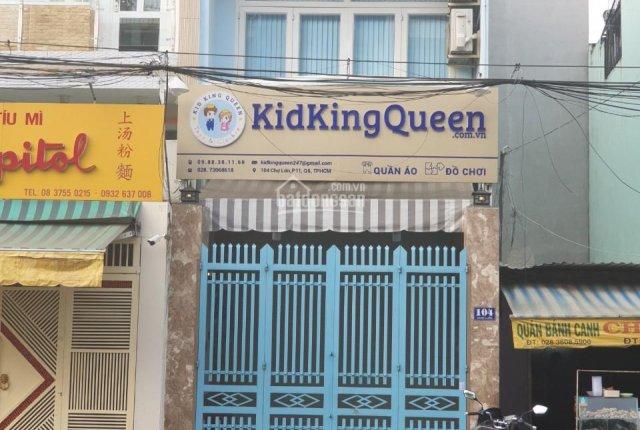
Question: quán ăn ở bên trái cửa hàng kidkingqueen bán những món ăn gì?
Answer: bán bánh canh